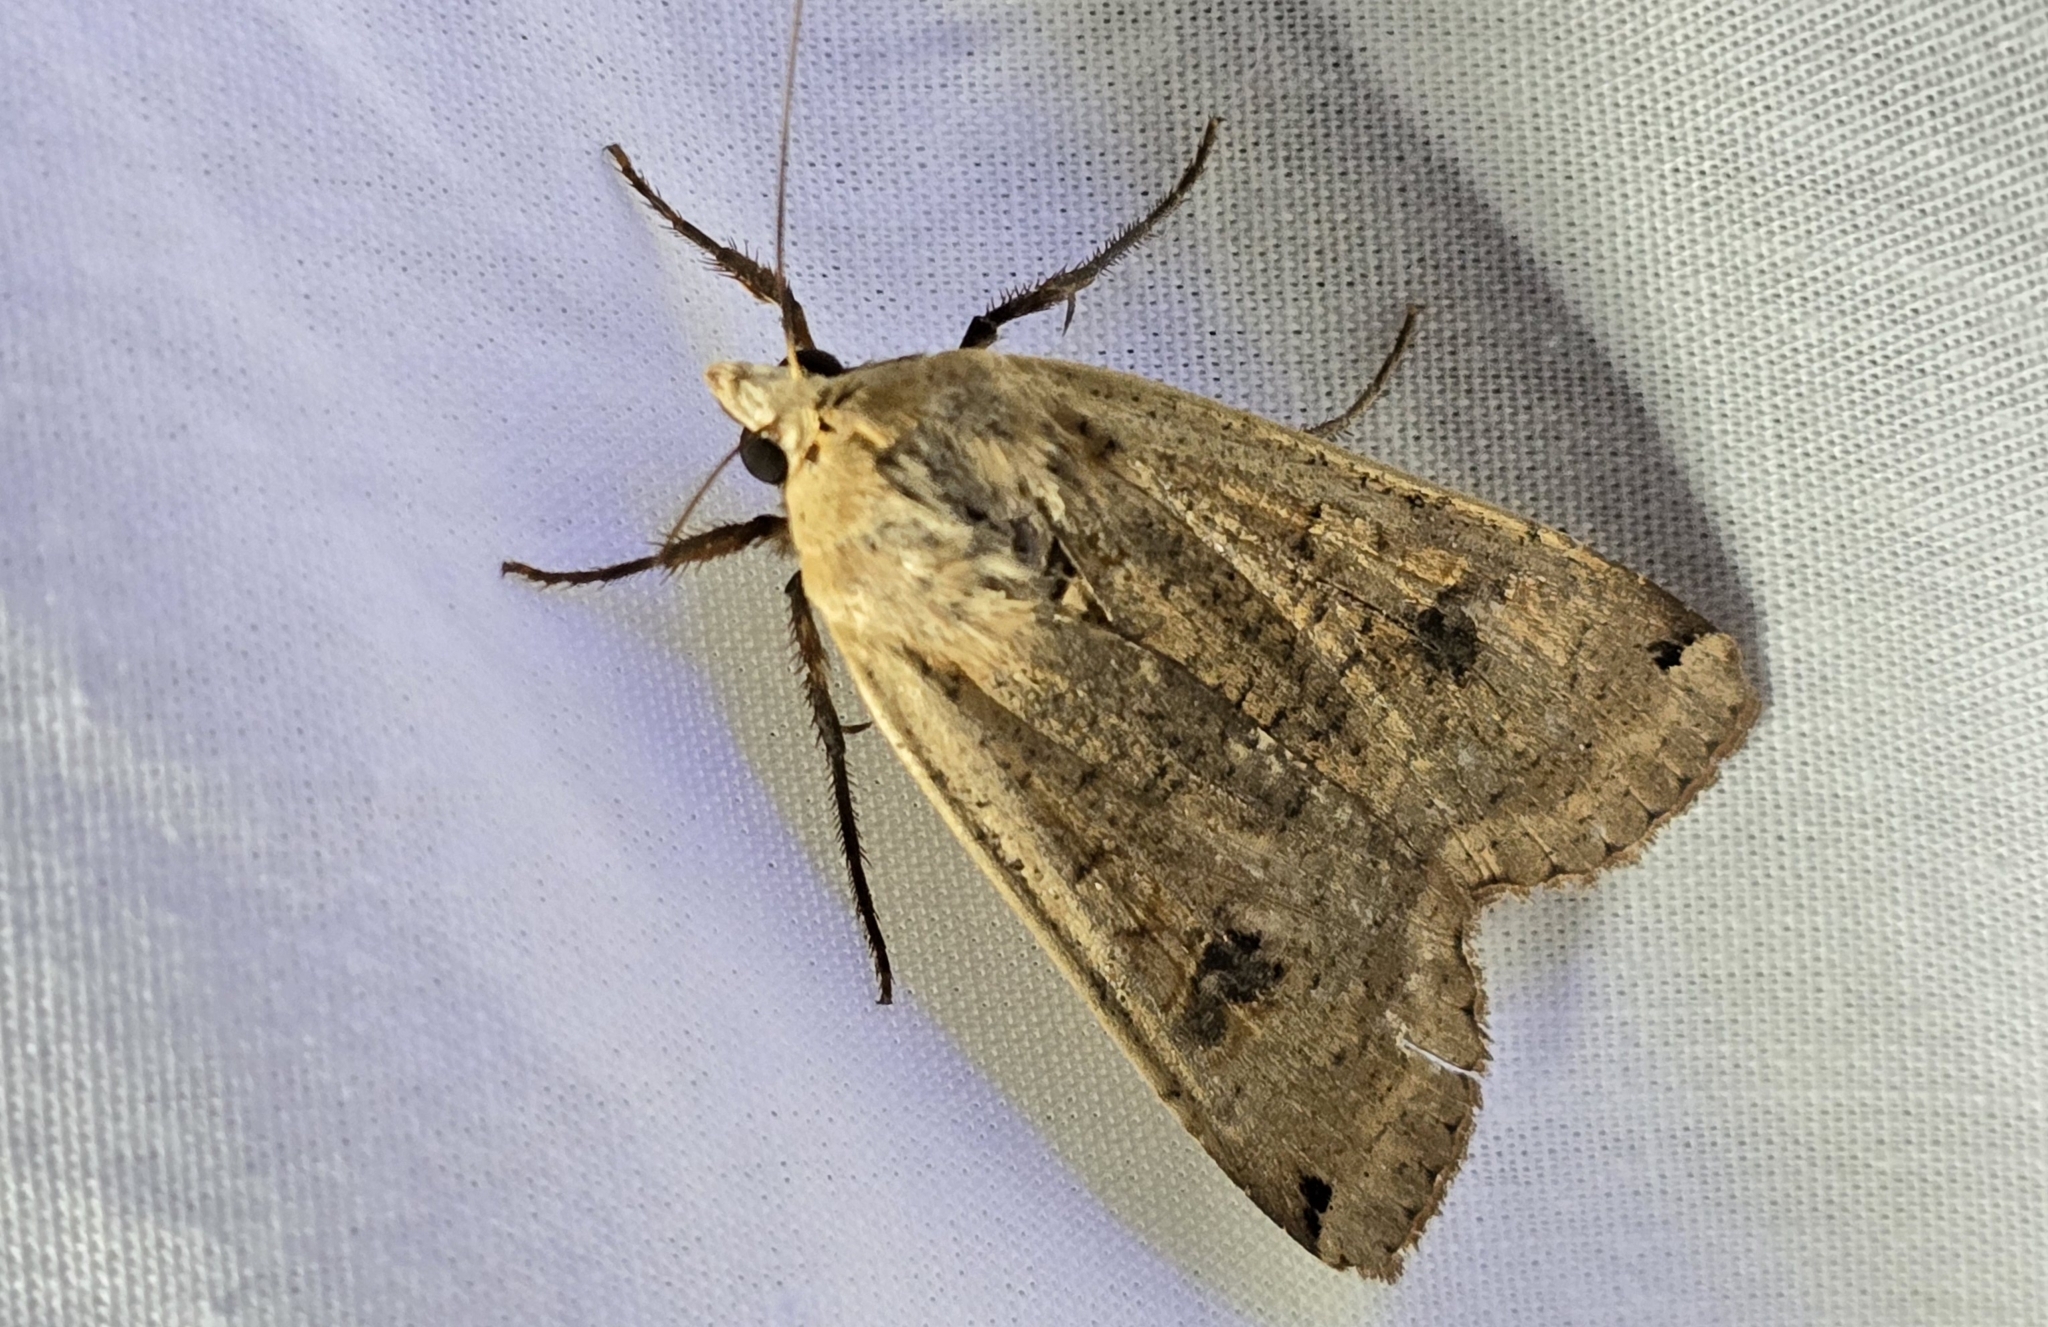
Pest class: cutworms